HBC Wrigley

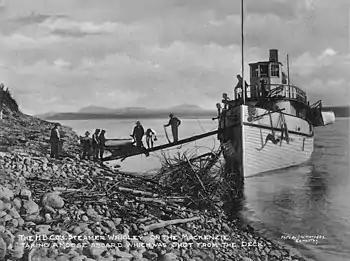
The "Wrigley" was built so she could load and unload by beaching herself on the shore where no docks existed.

The Wrigley was a wooden steamship operated by the Hudson's Bay Company on the Mackenzie River, and its tributaries, including the Peel River, Great Slave Lake, and the lower reaches of the Slave River.